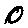
Label: 0